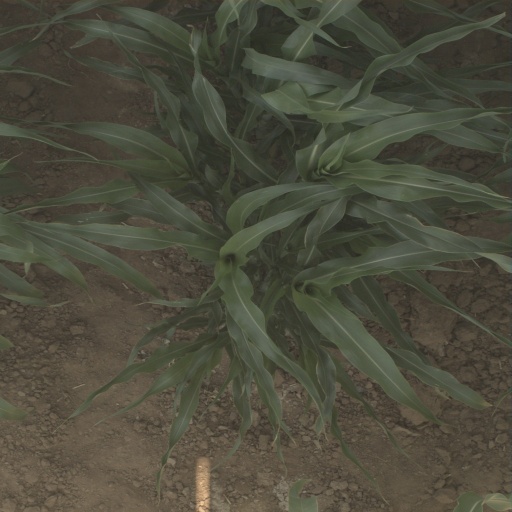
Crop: sorghum